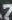
Number: 7